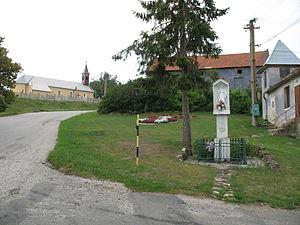
Ľubá est une commune du district de Nové Zámky, dans la région de Nitra, en Slovaquie.